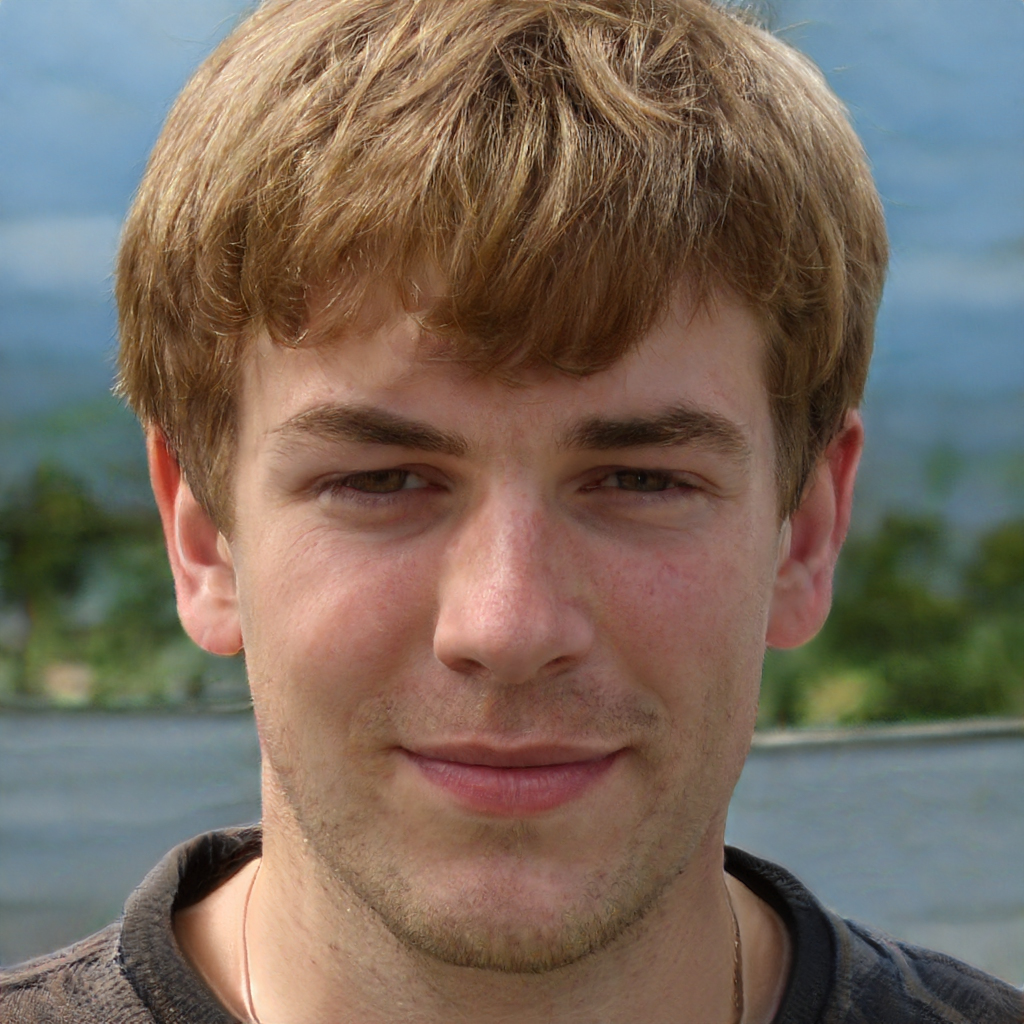
Portrait style: Real Portrait